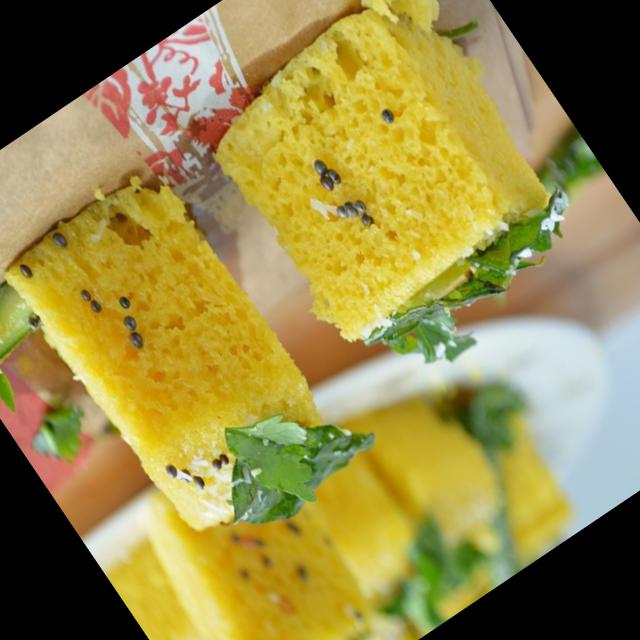
Dish: dhokla